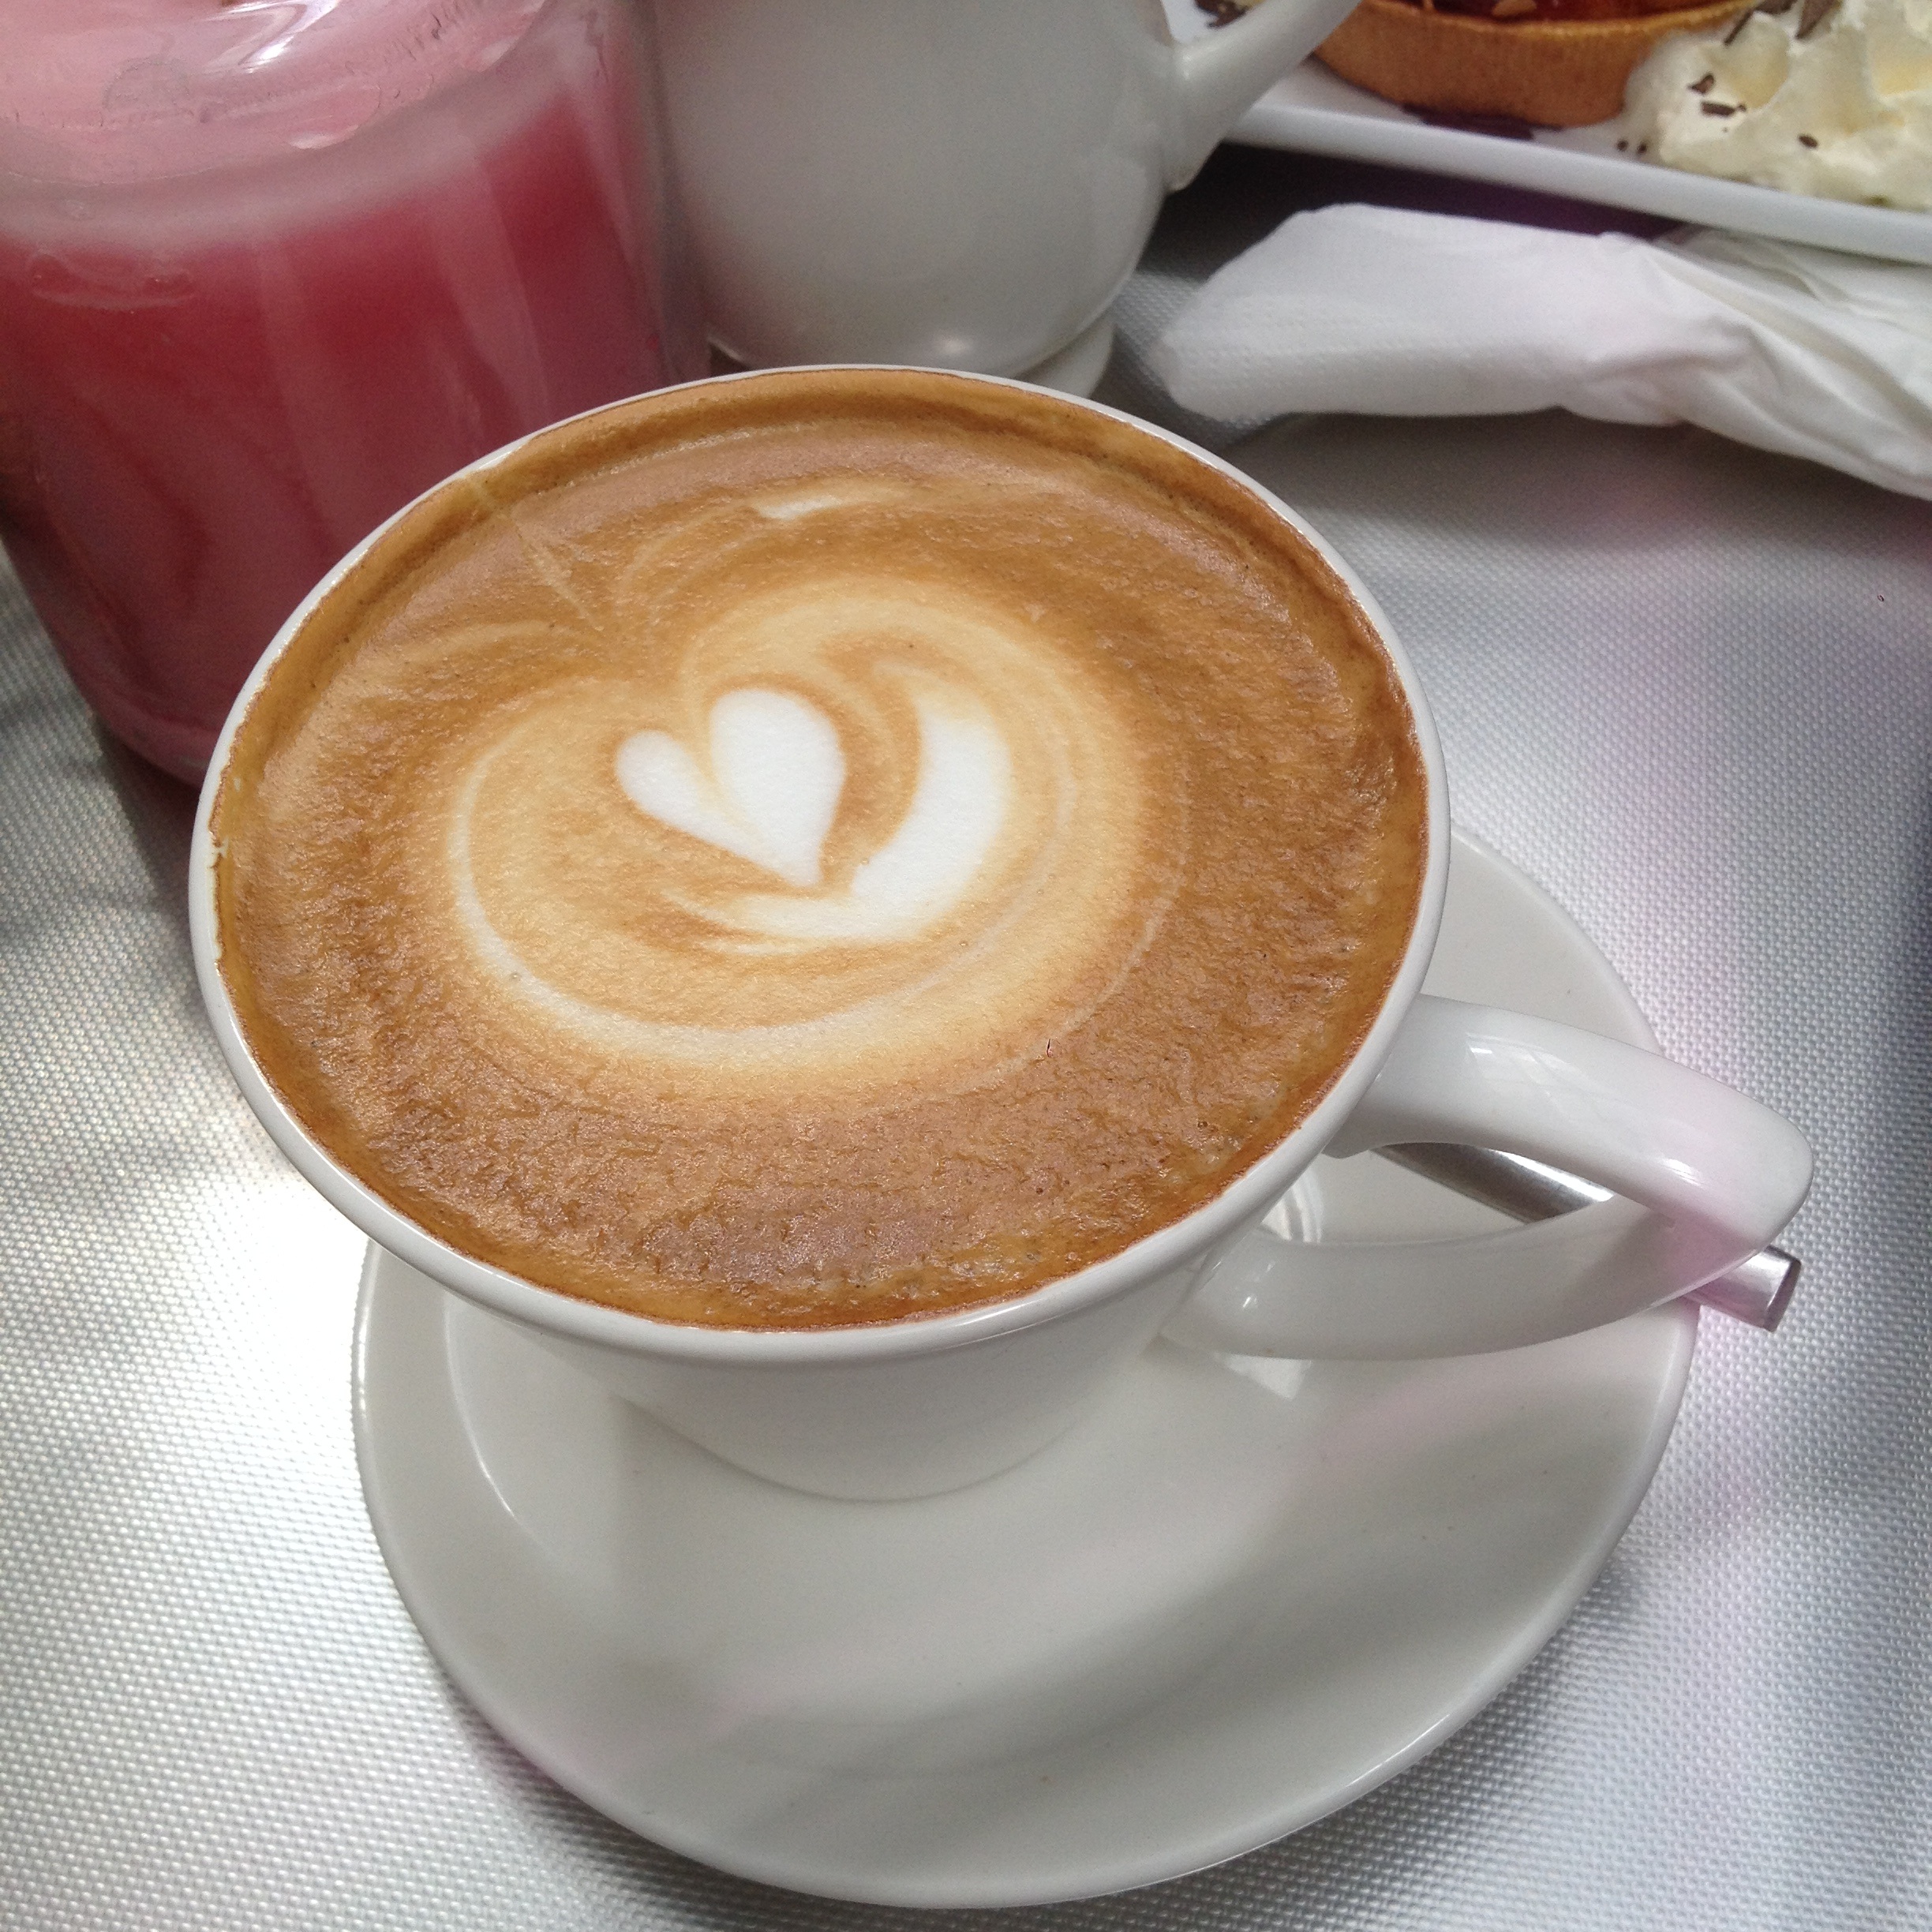
coffee, warm, foam, cup, latte, cappuccino, heart, drink, espresso, coffee cup, caffeine, flavor, flat white, caf au lait, cortado, caff macchiato, coffee milk, ristretto